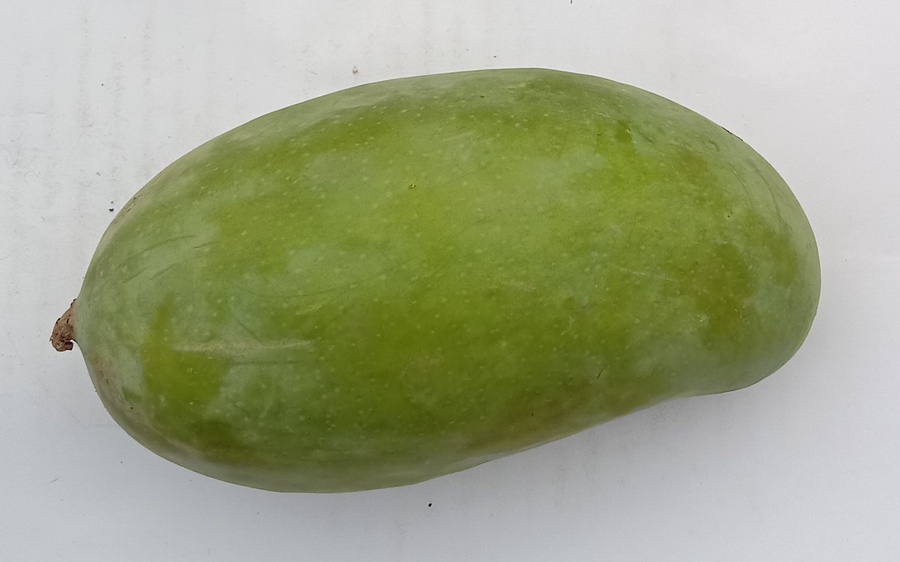
Mango variety: Sindhri